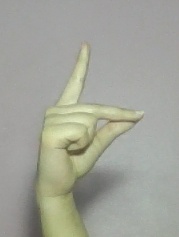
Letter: ta